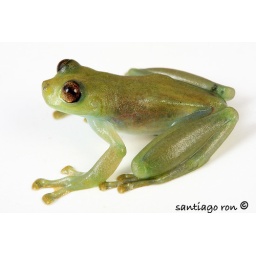
A glass frog from the Andean cloud forest in northwestern Ecuador. &lt;i&gt;Rulyrana orejuela&lt;/i&gt;